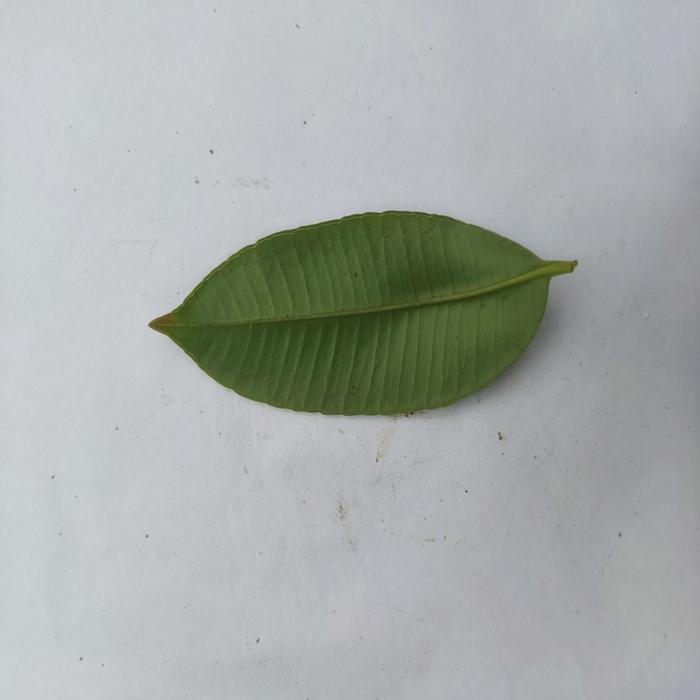
Crop: Hog Plum
Leaf condition: Heathy_Leaf